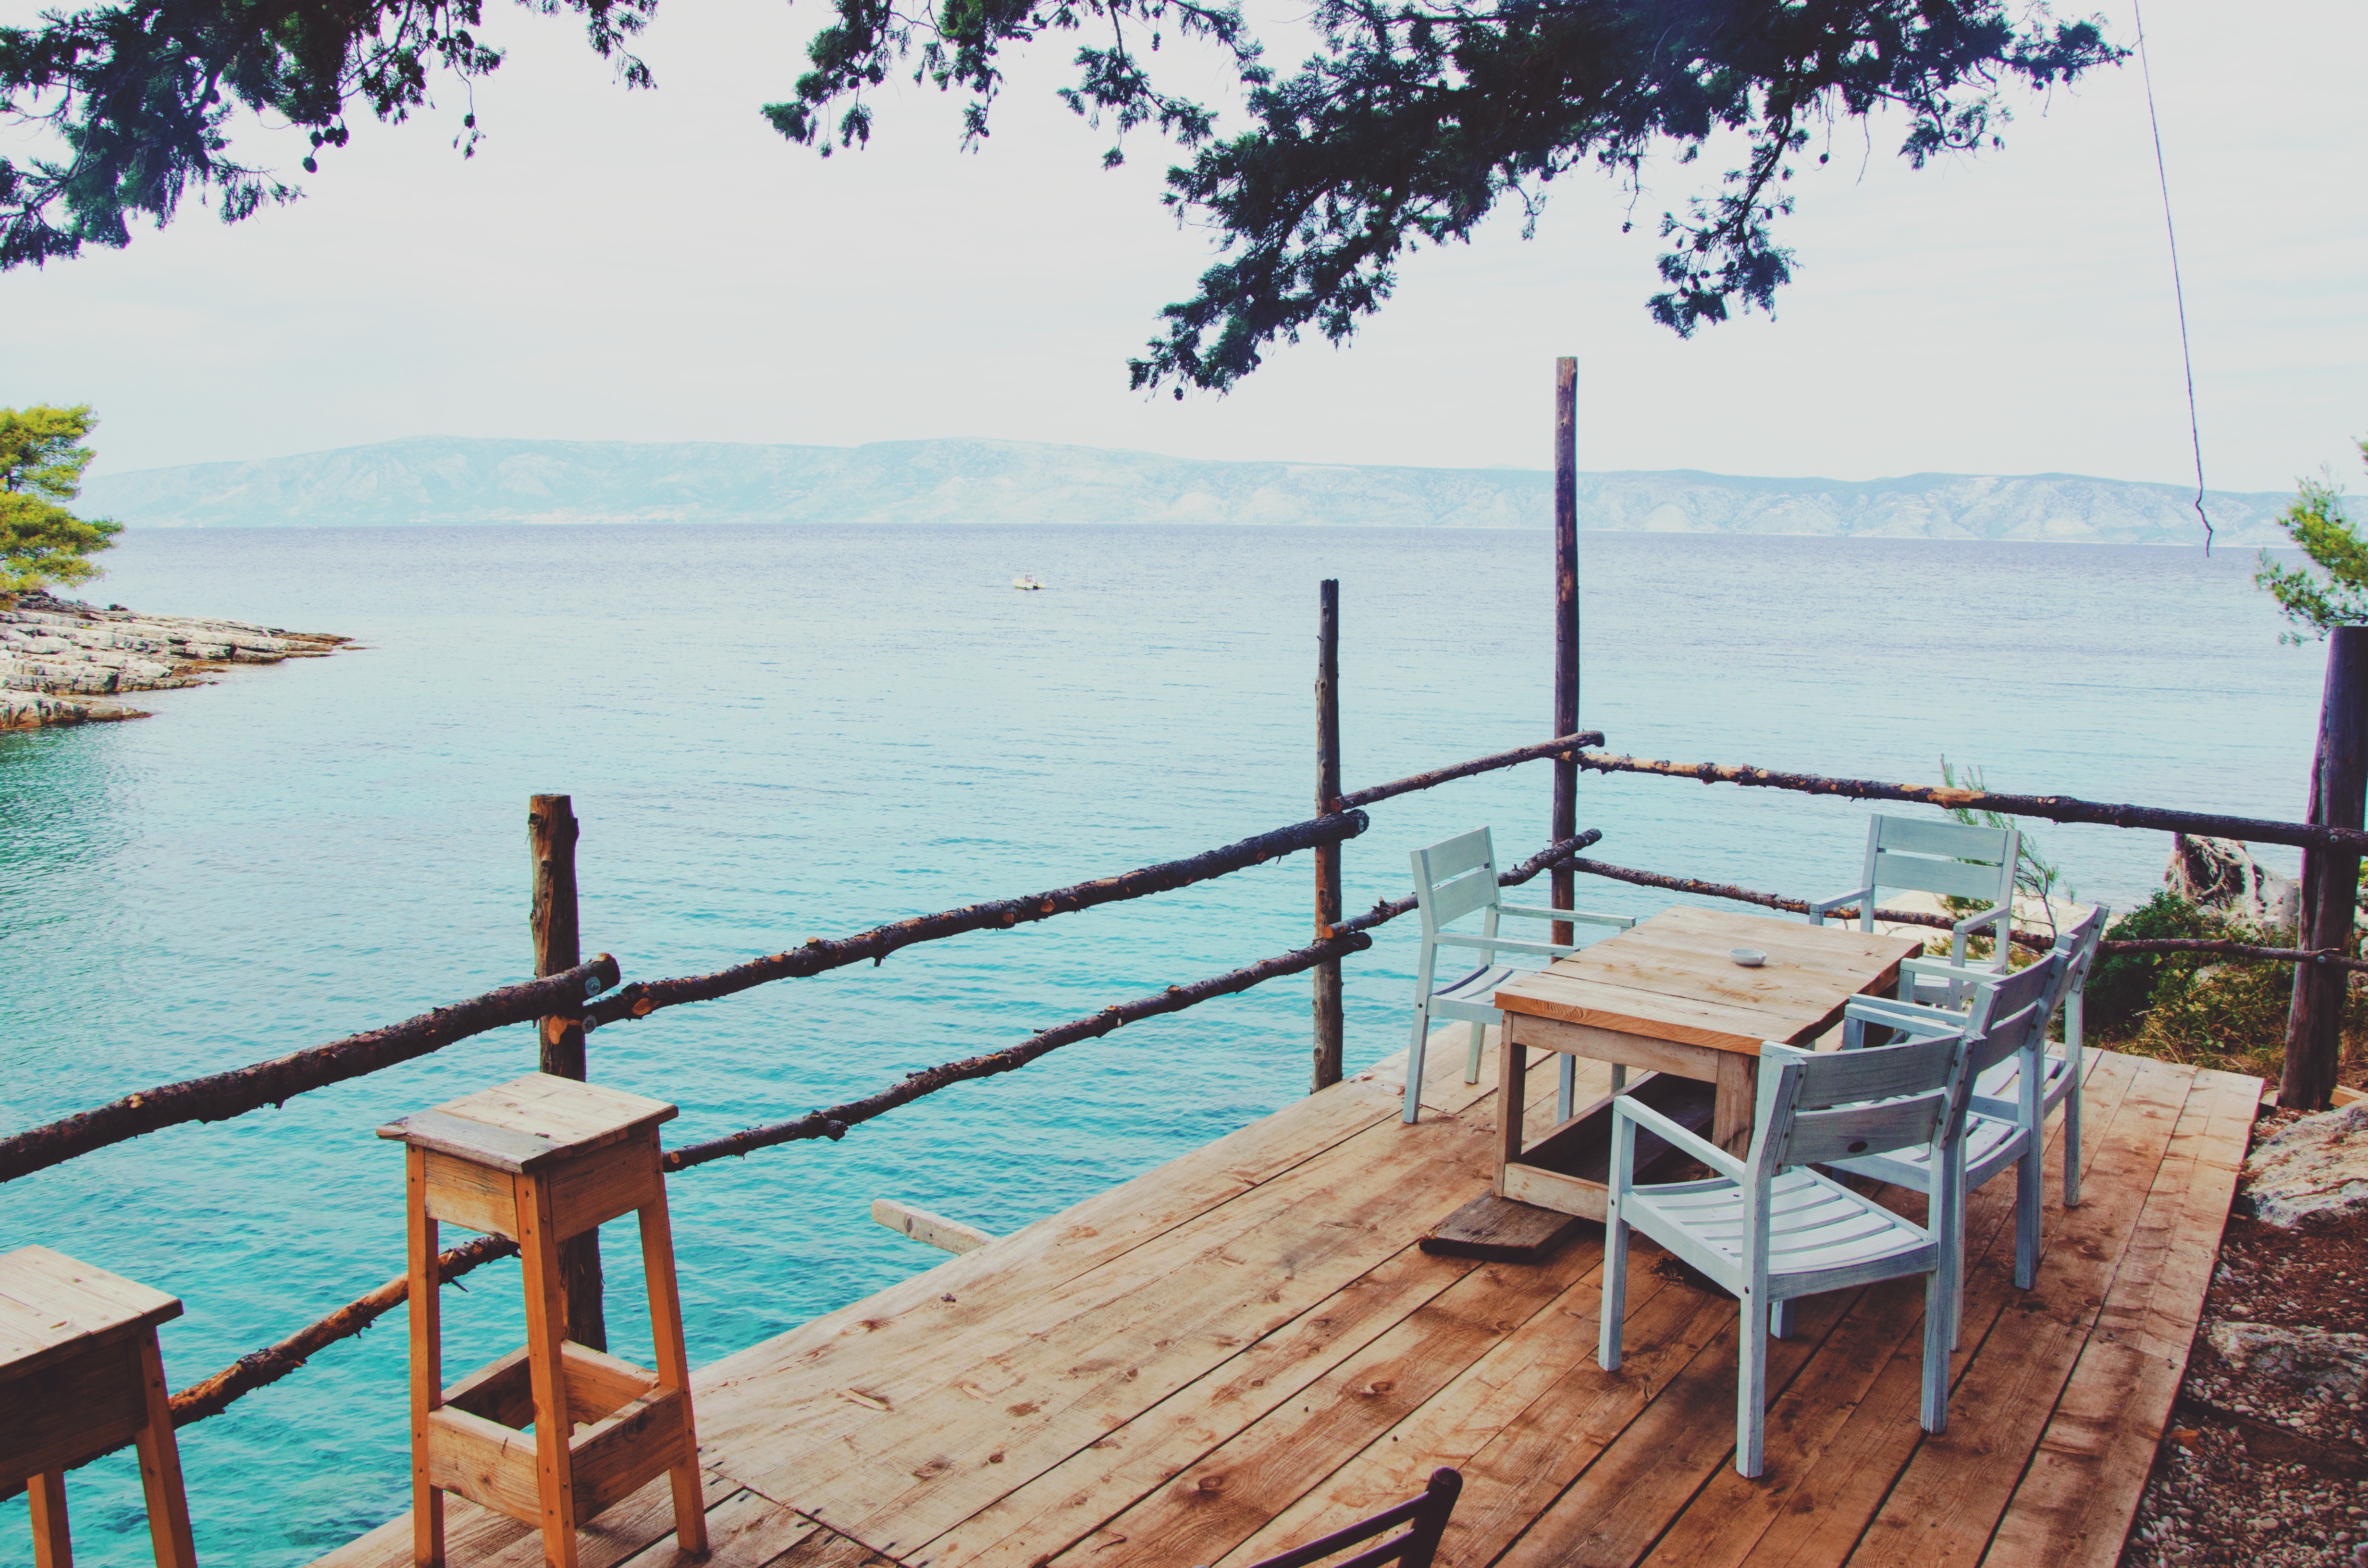
beach, sea, dock, vacation, swimming pool, bay, property, leisure, resort, estate